National Immigration Agency

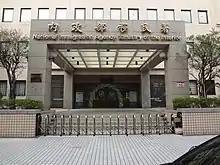
National Immigration Agency entry.

The agency was established in early 2007 to deal with immigration and border control. This include the care and guidance of new immigrants, exit and entry control, the inspection on illegal immigrants, the forcible deportation, and the prevention of trafficking in persons. The agency also deals with documents of foreigners and nationals of the People's Republic of China (including mainland China, Hong Kong and Macau).